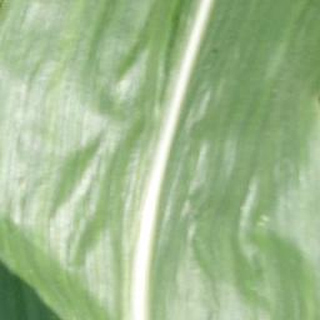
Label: healthy_corn